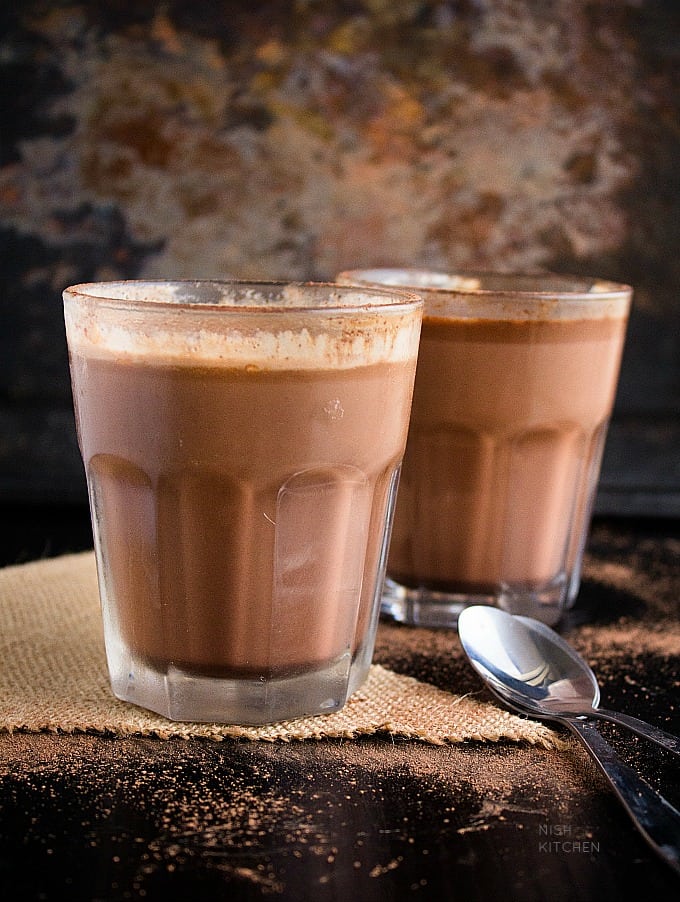
Dish: chai